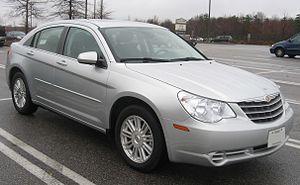
Le marché automobile français a progressé de 3,2 % en 2007 avec 2 064 543 véhicules vendus.
Chrysler, grand constructeur automobile américain, a été fondé dans les années 1920 et existe toujours sous le nom officiel de FCA US LLC. L’histoire de Chrysler comprend des innovations techniques, une haute finance, de larges alternances entre profits et pertes, diverses fusions et acquisitions et la multinationalisation.